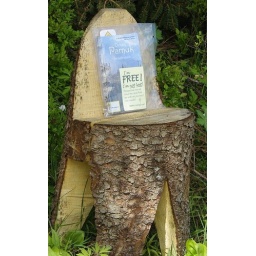
This book was left on a chair made by someone and left by the track in the woods.